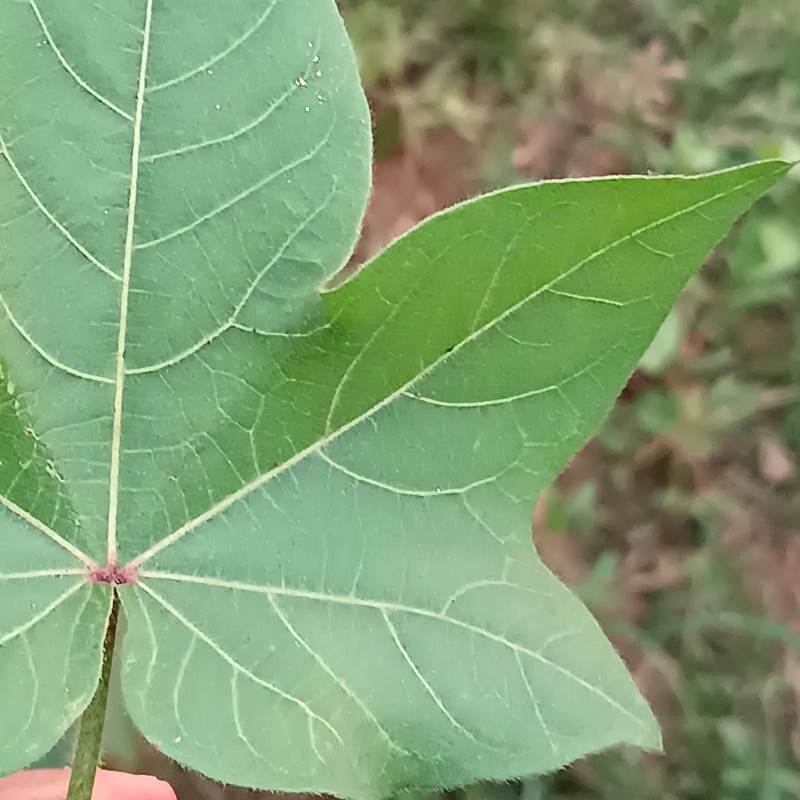
Label: Healthy Leaf